Abigail May Alcott Nieriker

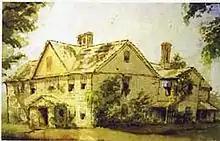
May Alcott Nieriker, "Orchard House", watercolor of the Alcott family home, before 1879

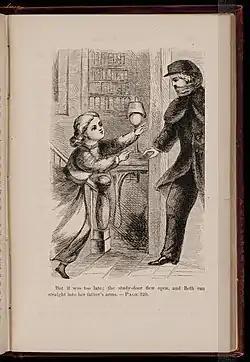
"But it was too late; the study-door flew open, and Beth ran straight into her father's arms." Illustration from "Little Women", published by Roberts Bros., 1868

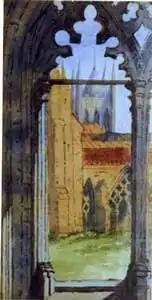
May Alcott Nieriker, "Westminster Abbey," watercolor, by 1879

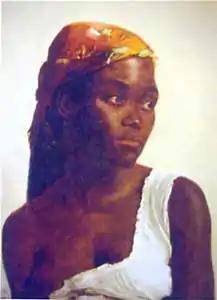
May Alcott Nieriker, "La Négresse", 1879. Exhibited at the 1879 Paris Salon

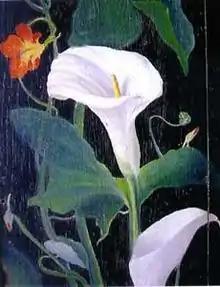
May Alcott Nieriker, "Floral Panel," oil on panel in Louisa's room in Orchard House, made by 1879

Abigail May Alcott was born July 26, 1840, in Concord, Massachusetts, the youngest of the four daughters born to Amos Bronson Alcott and Abigail May Alcott.